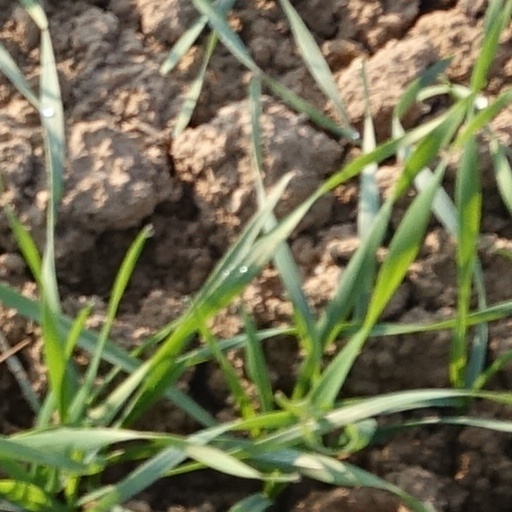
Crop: wheat